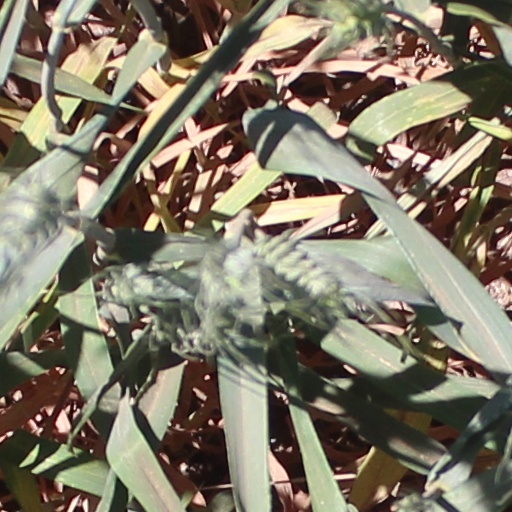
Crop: wheat